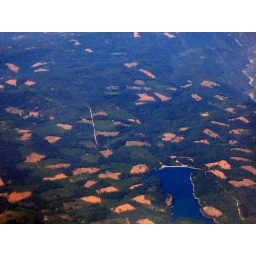
Logged patches in the Sierra Nevada, California. Note both the recently logged brown sections and the regrowing light green sections.